Zadrima

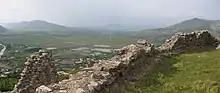
View of the Zadrima Plain

Zadrima is an ethnographic region situated in north-western Albania between the cities of Shkodra and Lezha, located left of the Lower Drin which eventually drains into the Adriatic Sea from near Lezha.